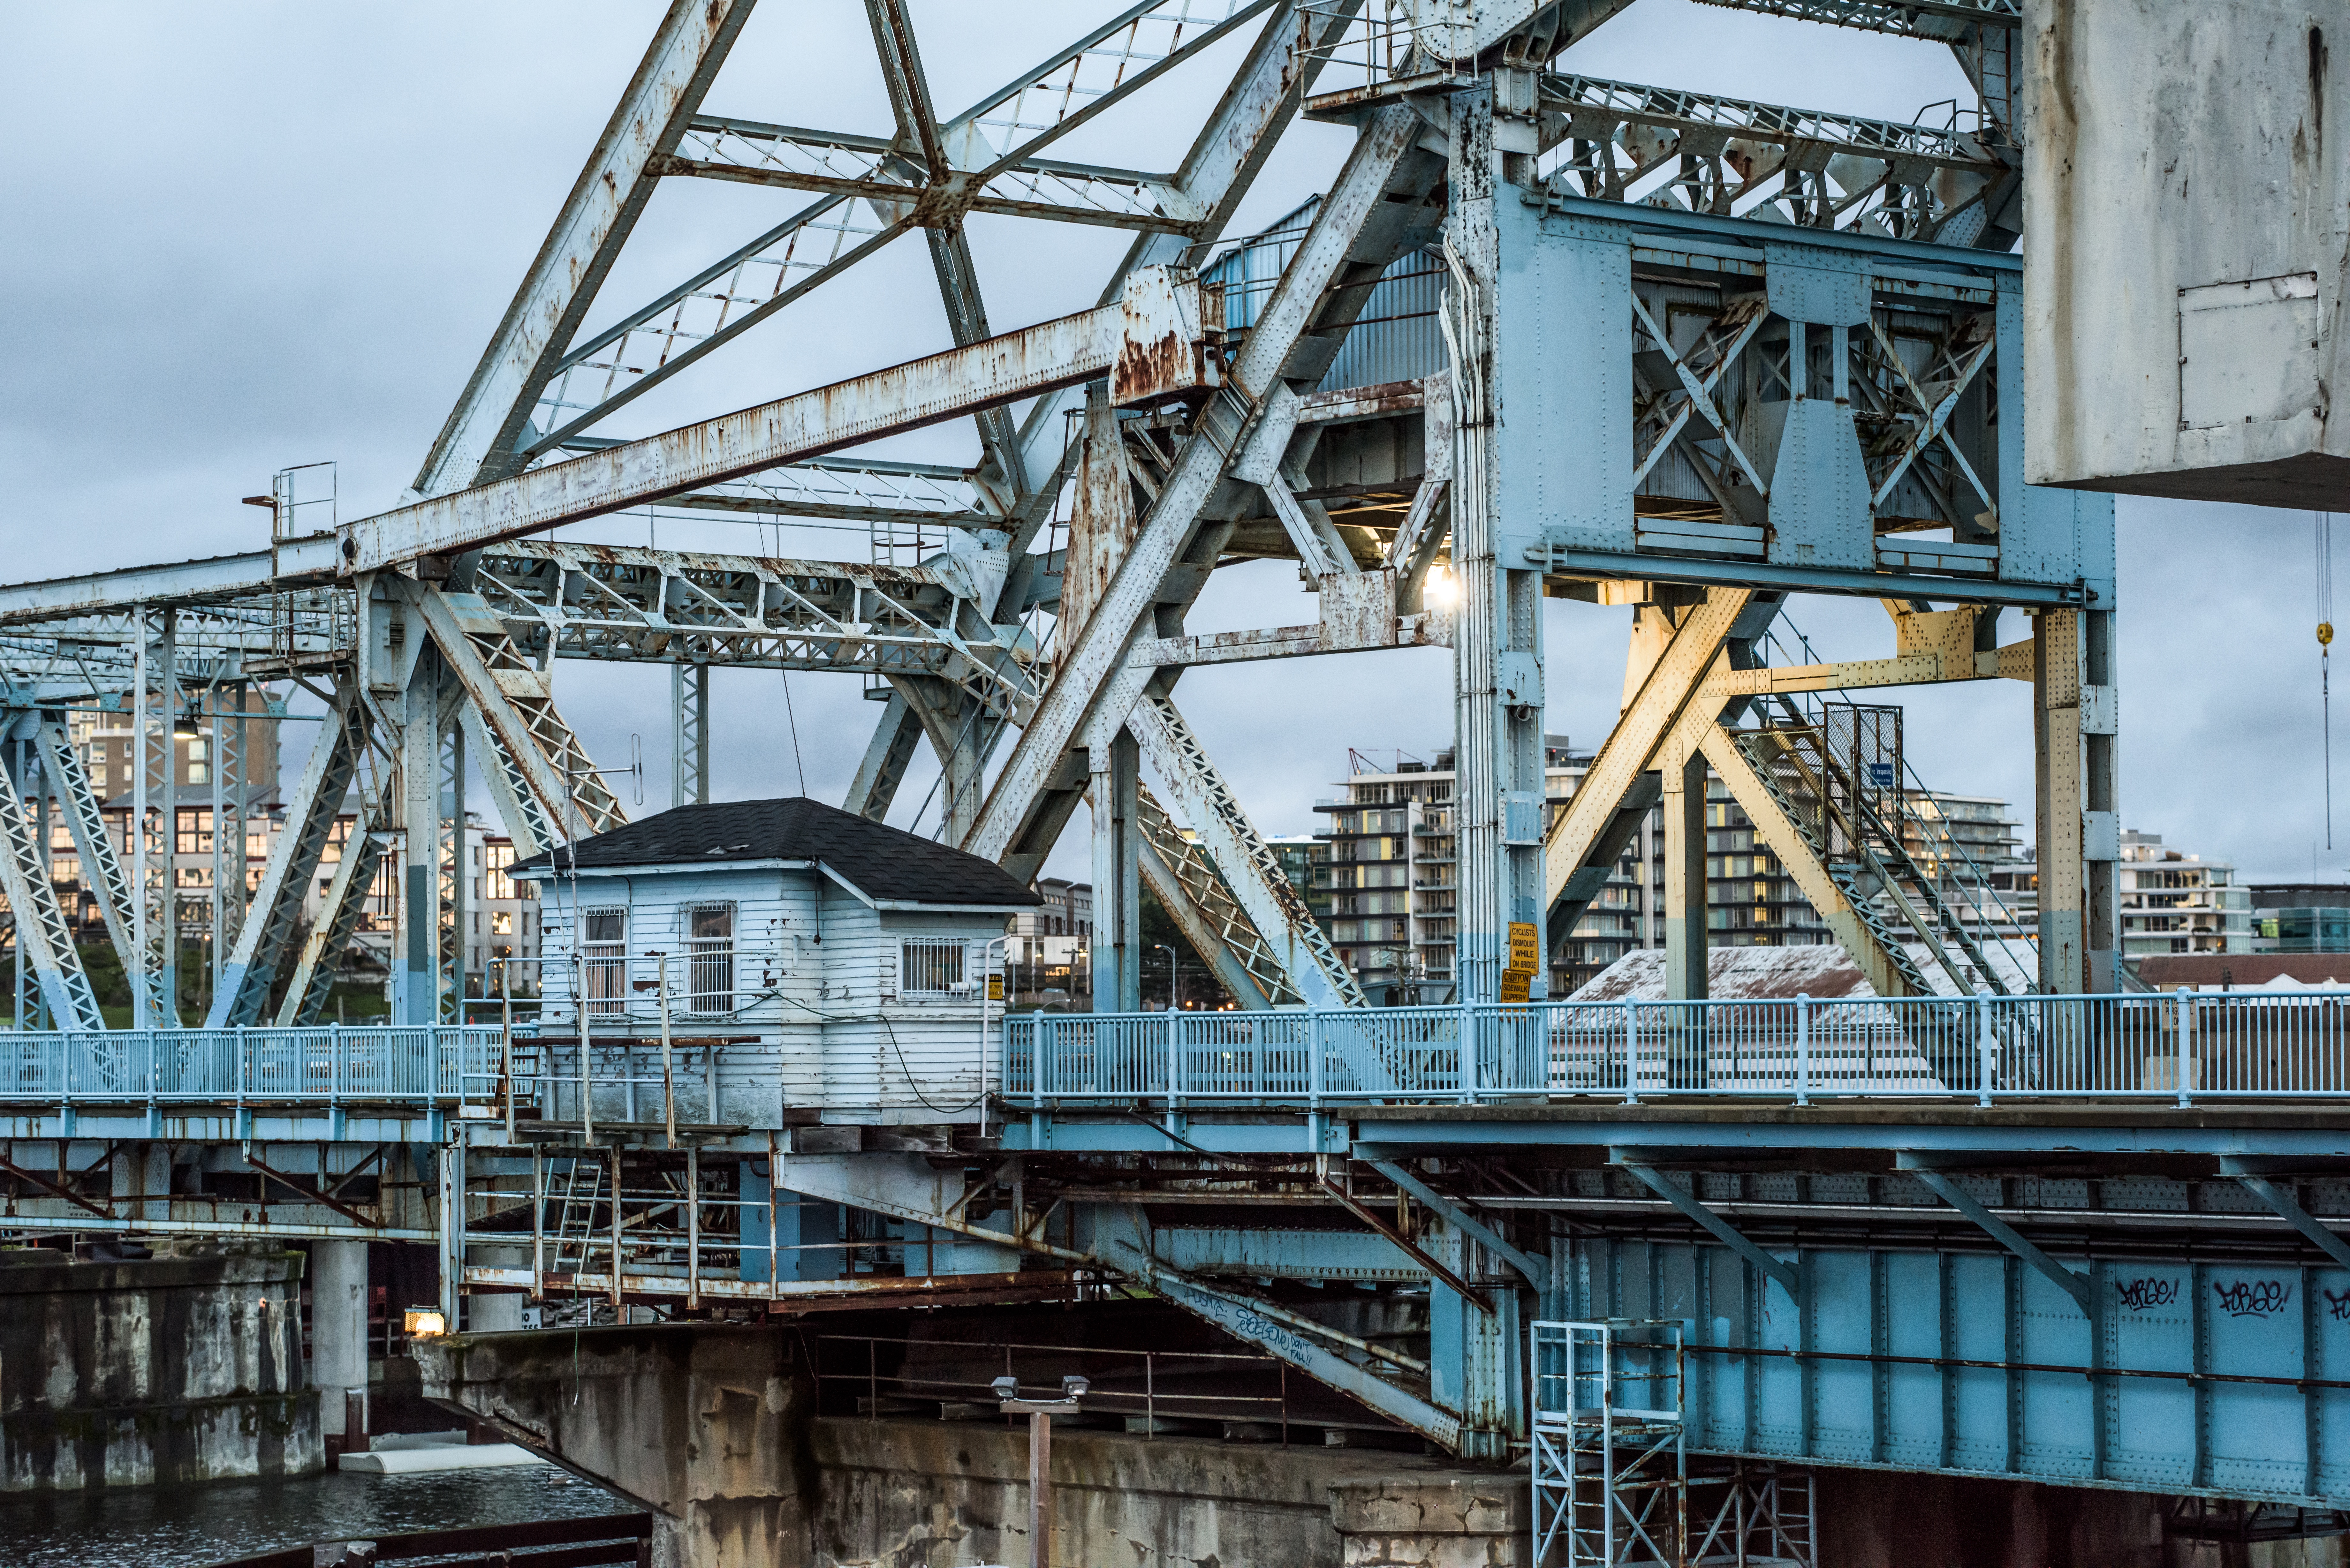
structure, bridge, city, urban, steel, transport, vehicle, industrial, industry, truss bridge, urban area